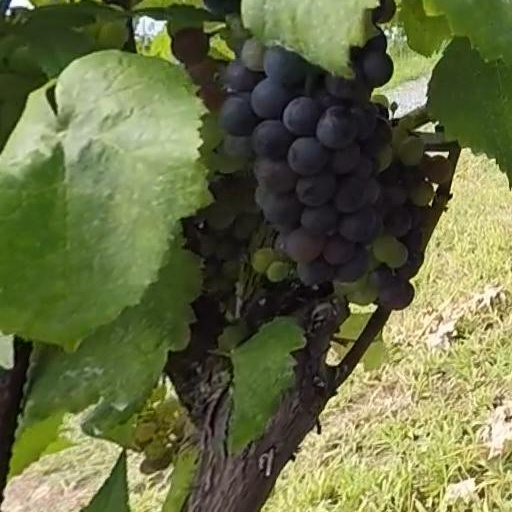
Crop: grape